The Forks, Winnipeg

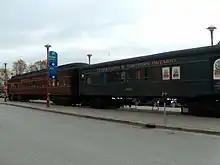
Rail cars at the Forks

The Forks is the location of the Canadian Museum for Human Rights, the first national museum in Canada located outside of Ottawa. Its construction was completed in 2014.